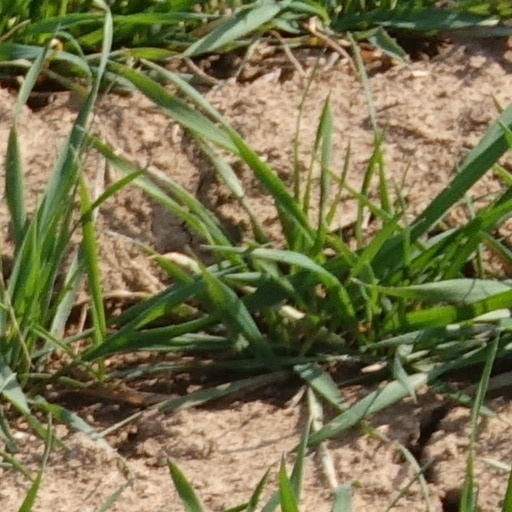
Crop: wheat